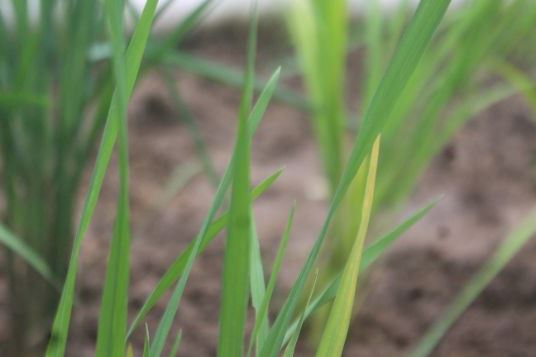
Disease: Tungro